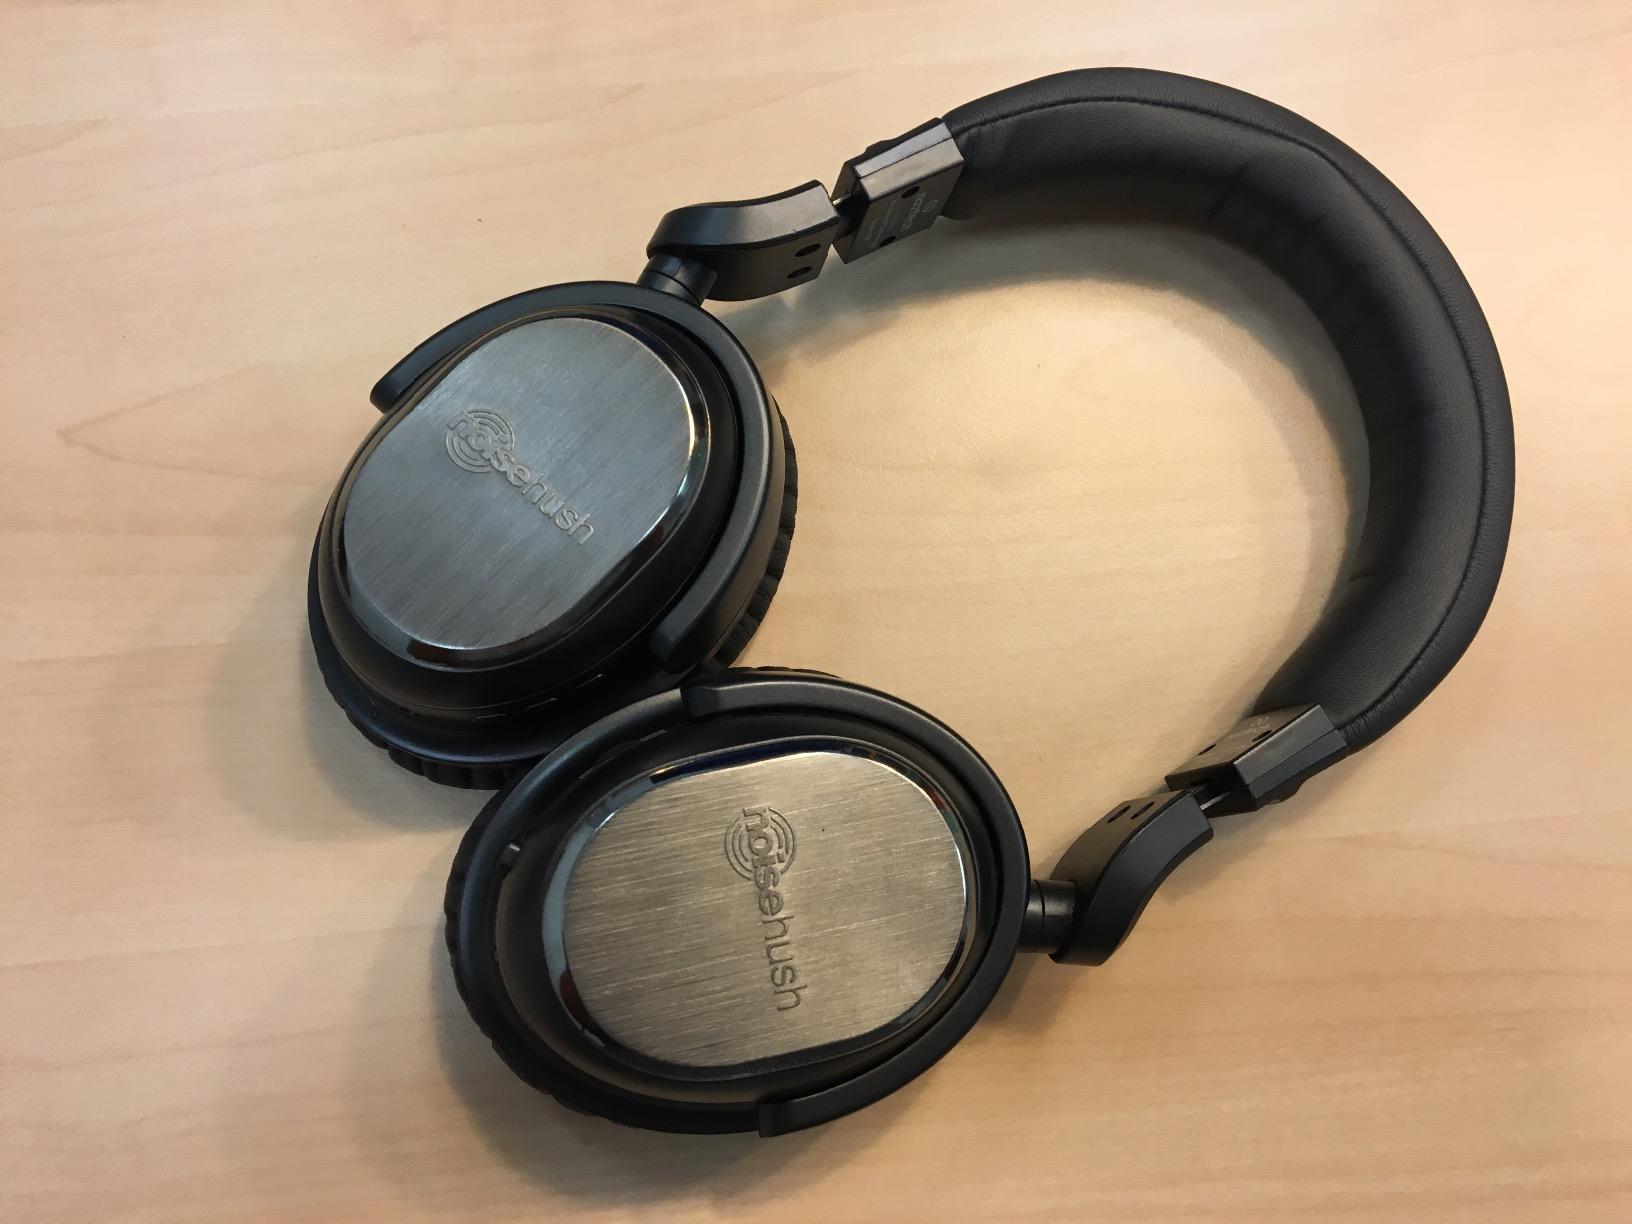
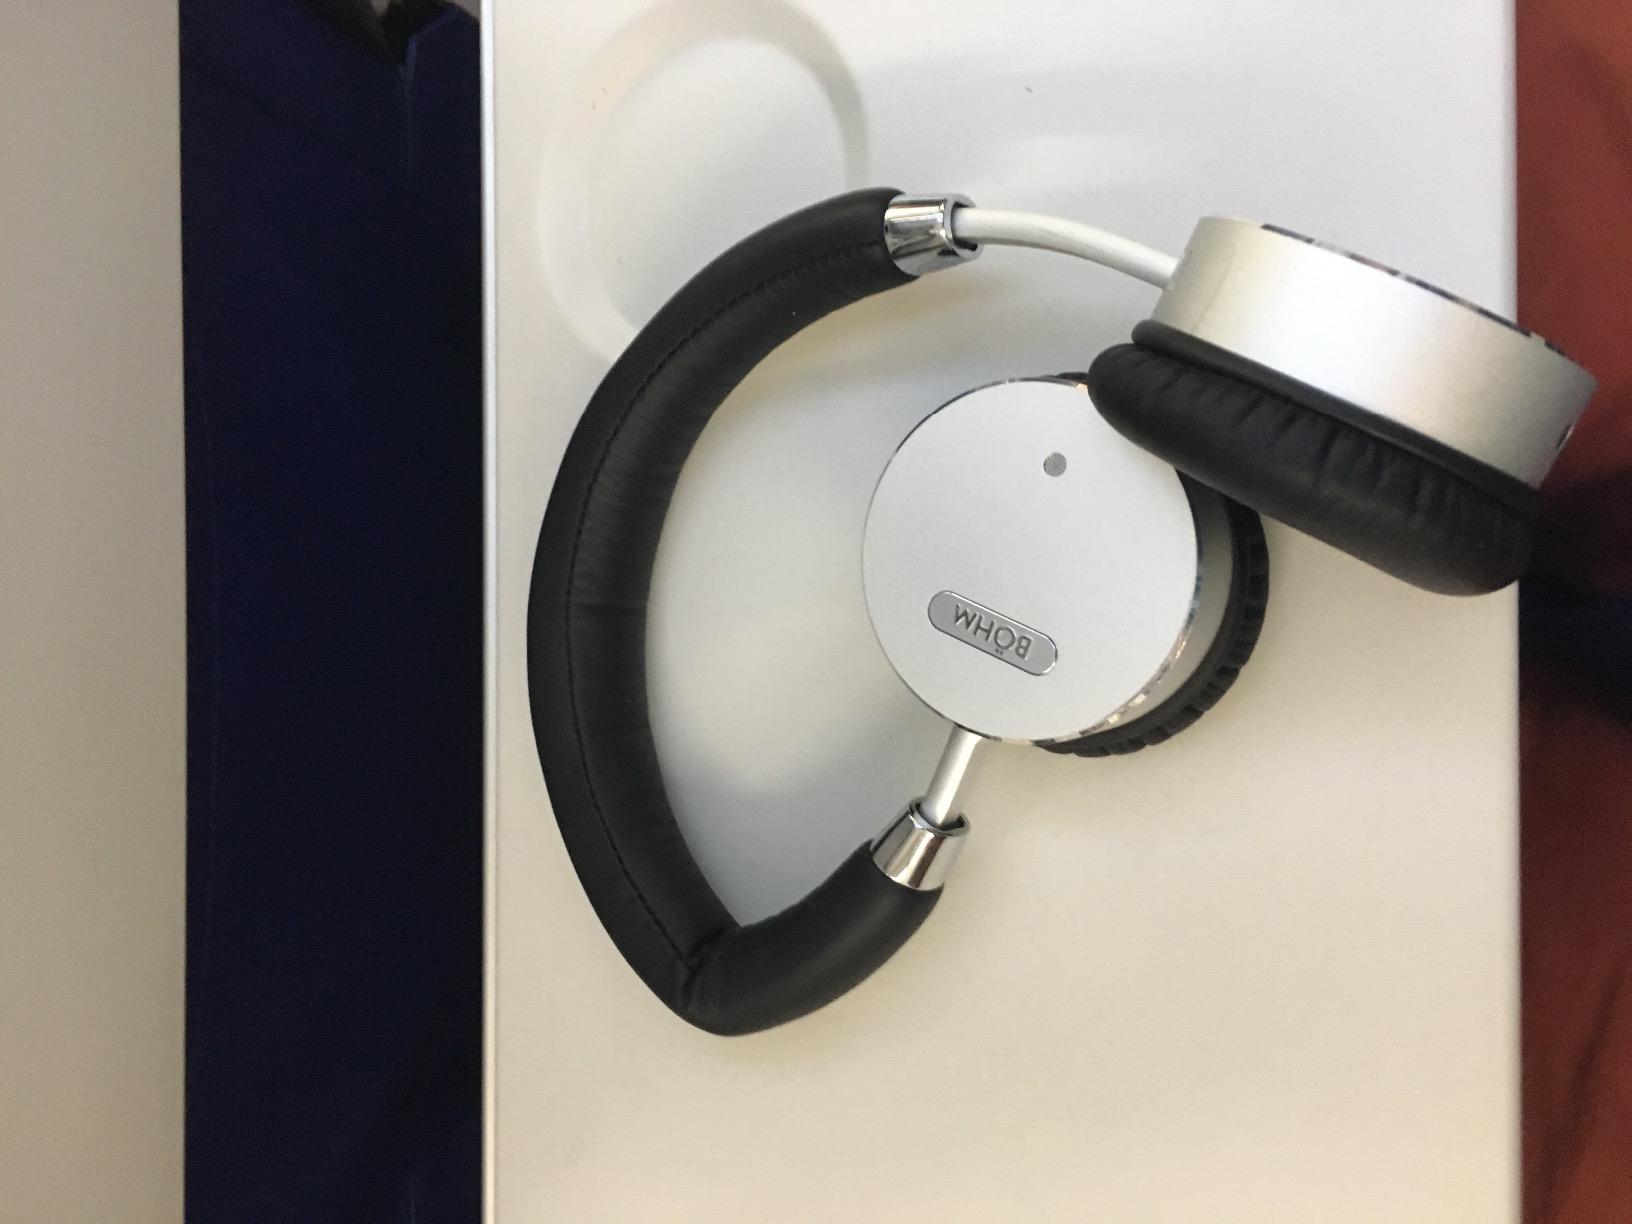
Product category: headphones
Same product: no